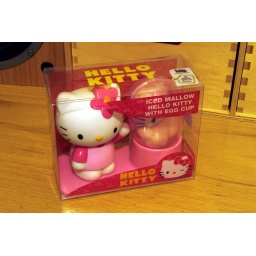
Hello Kitty egg cup with iced mallow HK in plastic egg